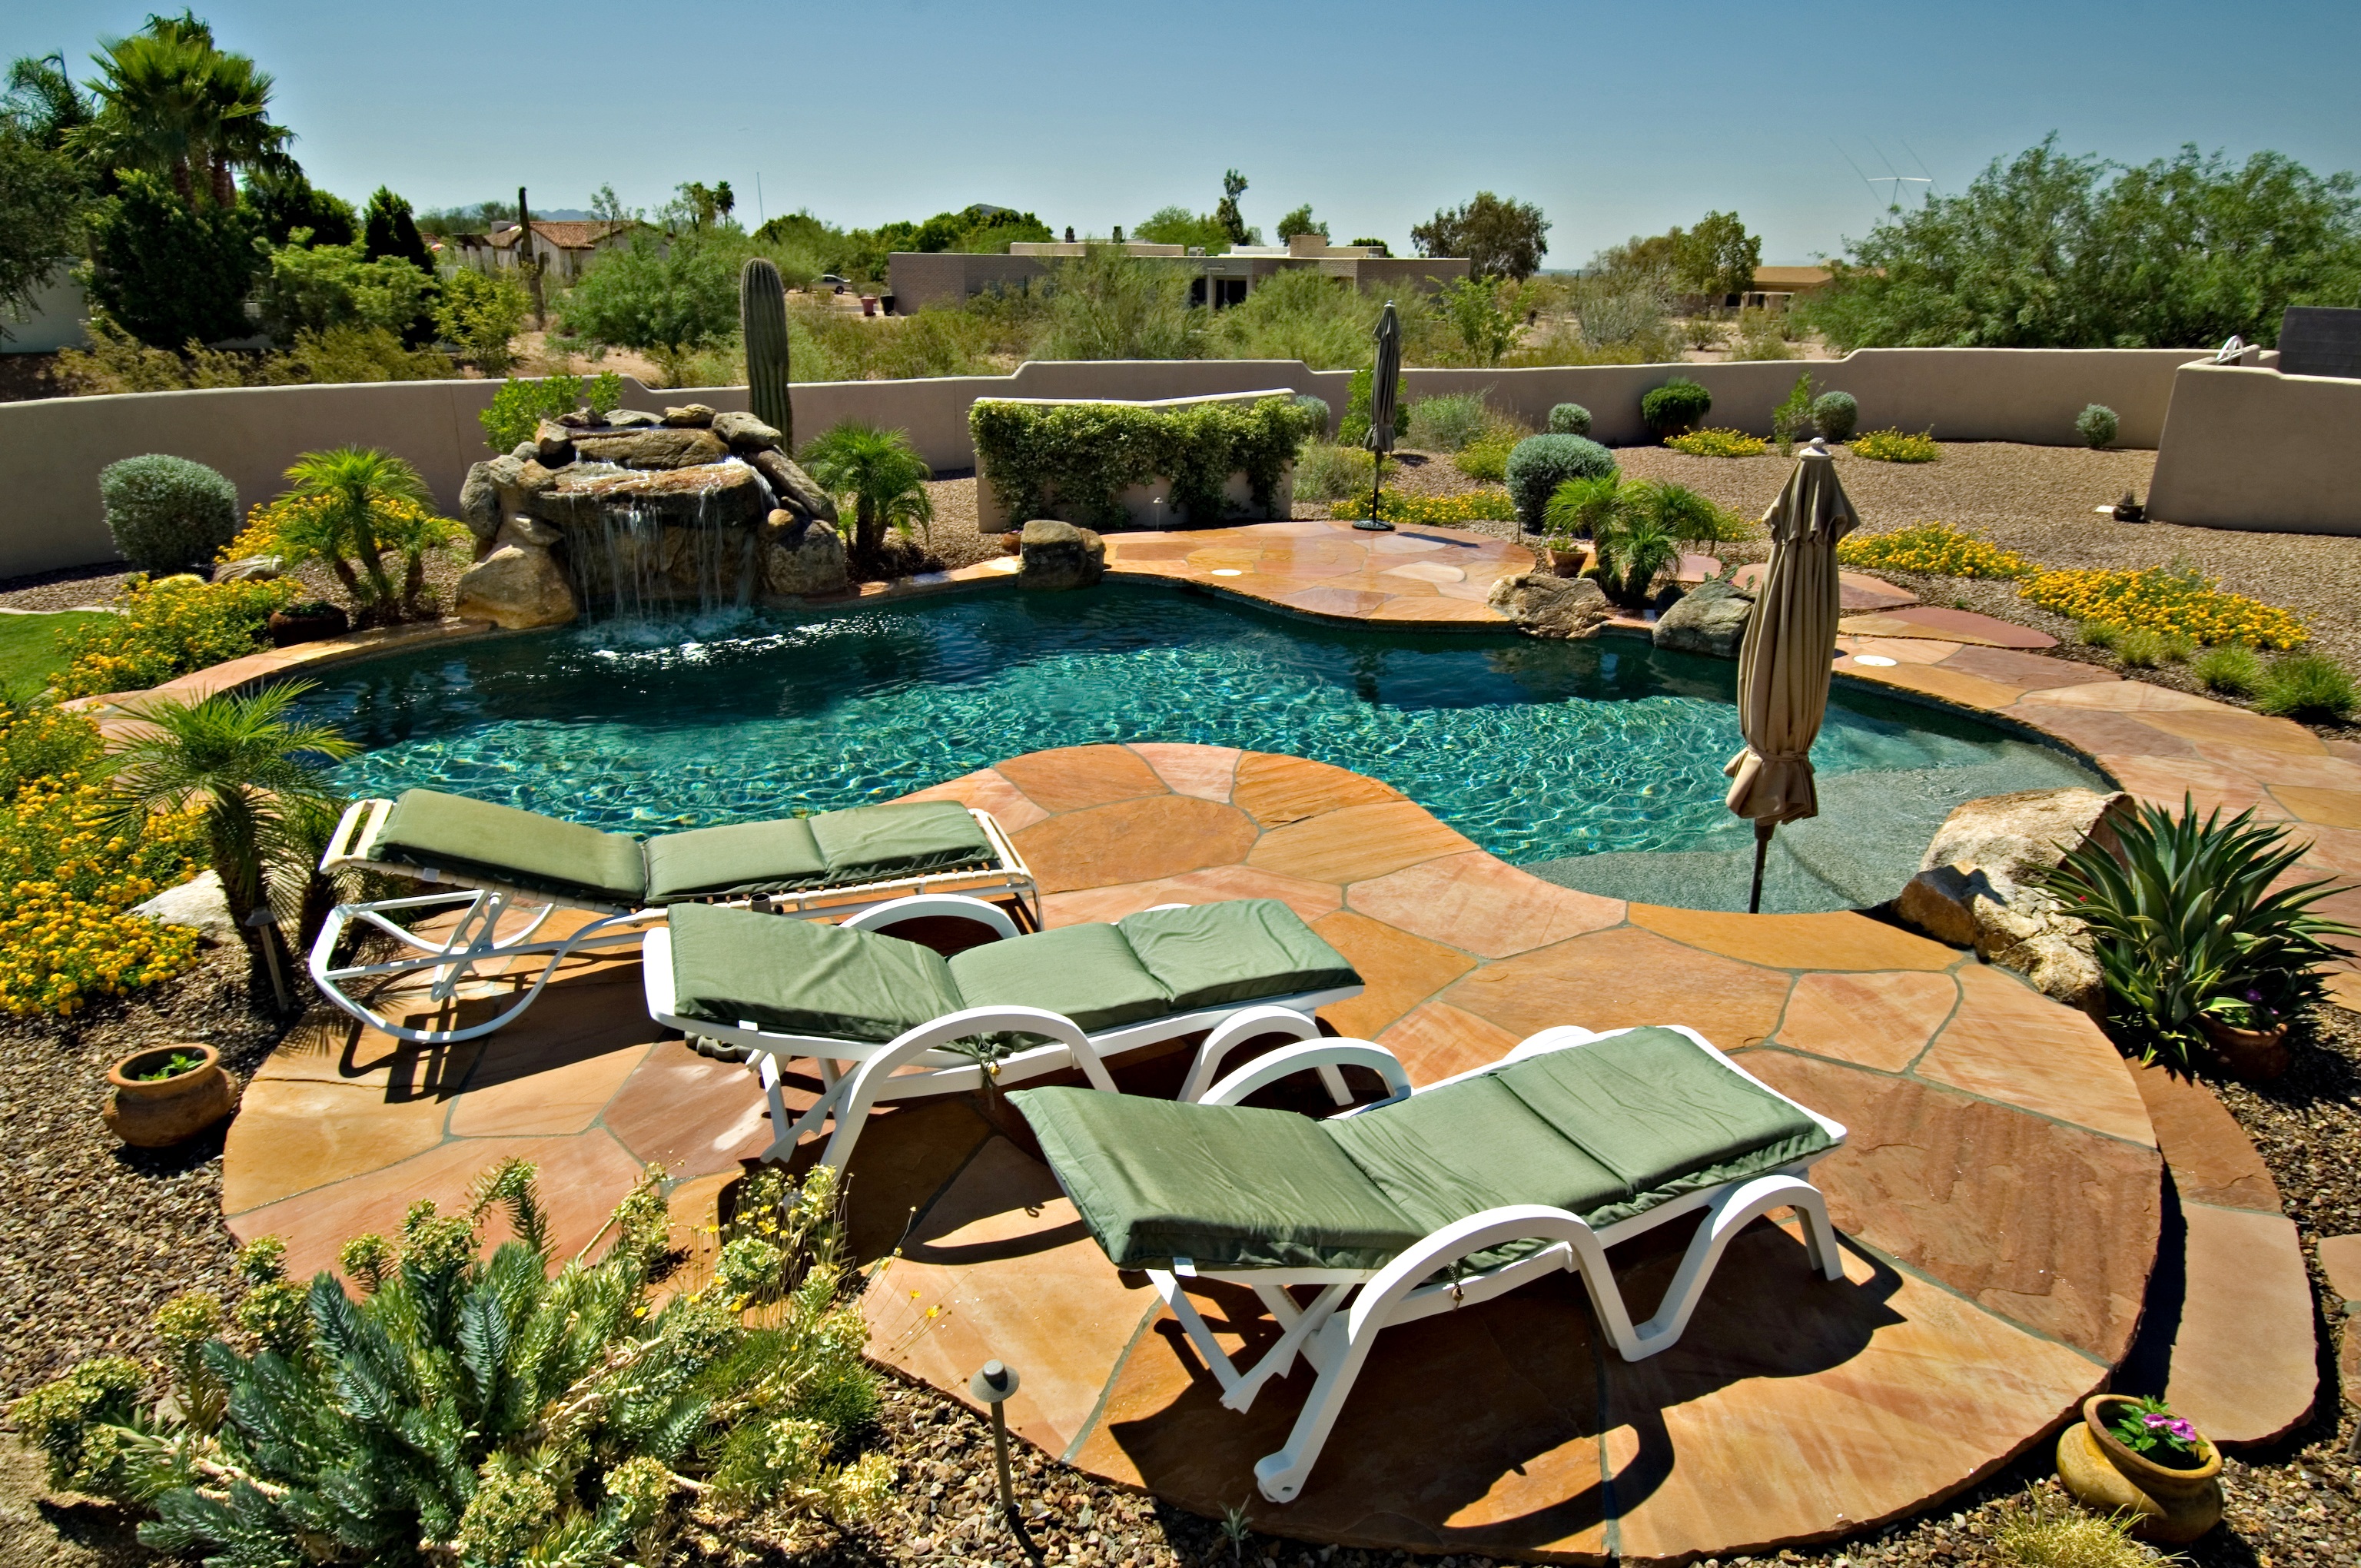
landscape, water, lawn, villa, desert, home, pool, pond, swimming pool, backyard, property, garden, leisure, swimming, arizona, landscaping, resort, estate, yard, southwest, outdoor structure, landscape architect